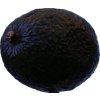
Label: black_avocado